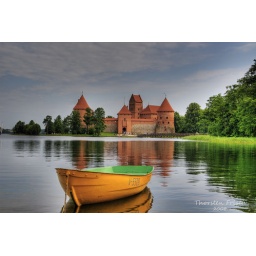
HDR of the castle in Trakai with a boat in the foreground. Comments welcome!